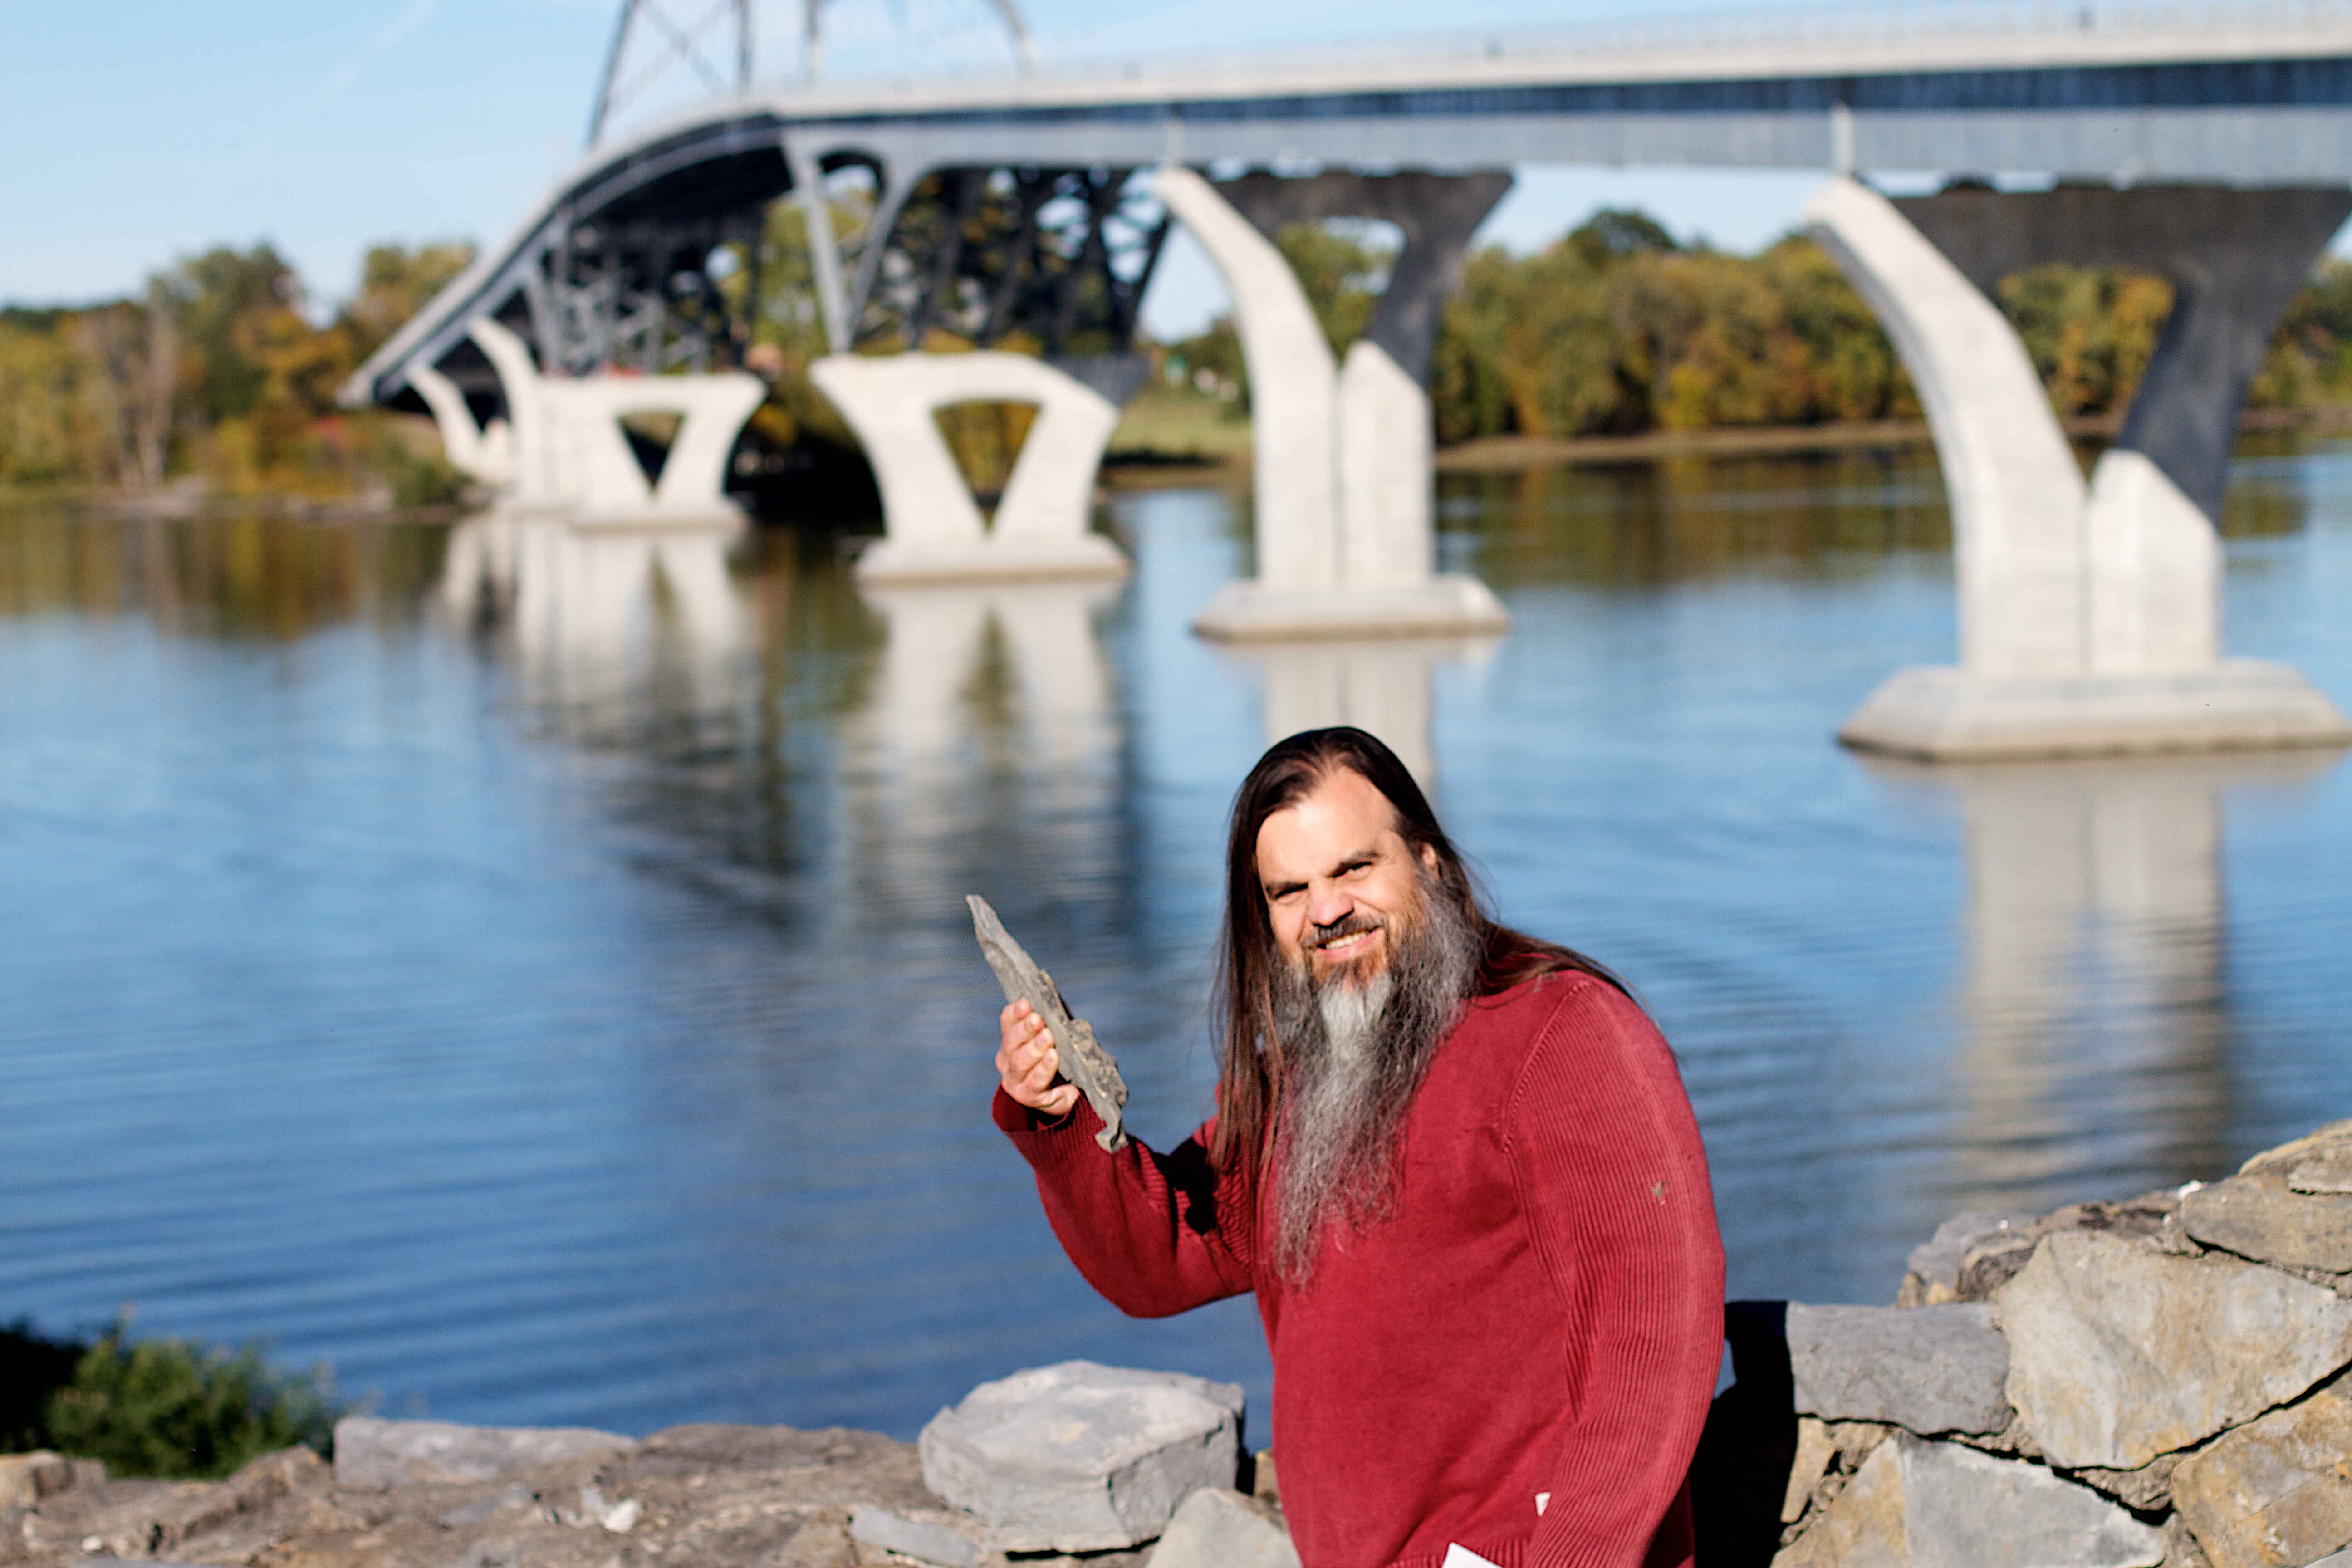
vacation, travel, tourism, ceremony